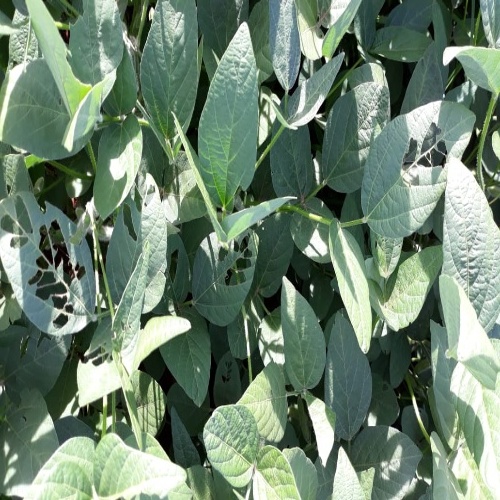
Label: Caterpillar